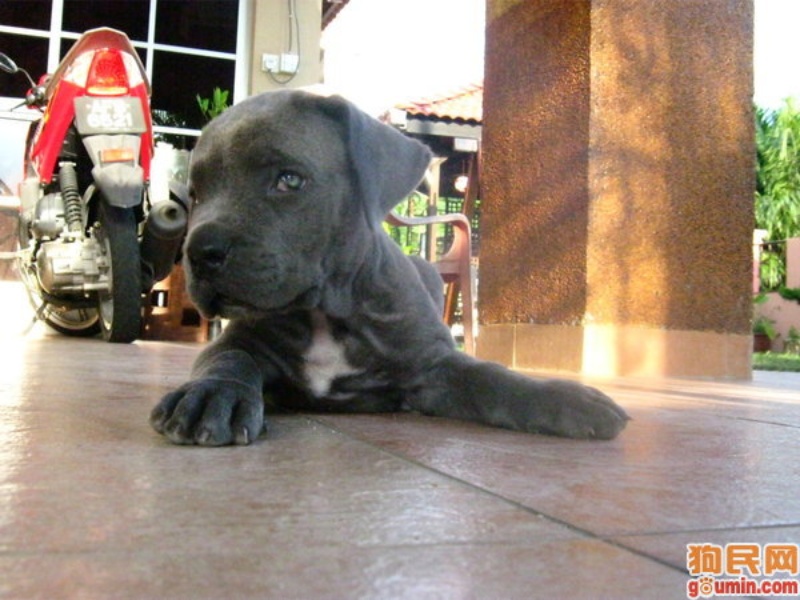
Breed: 220-n000032-Fila_Braziliero